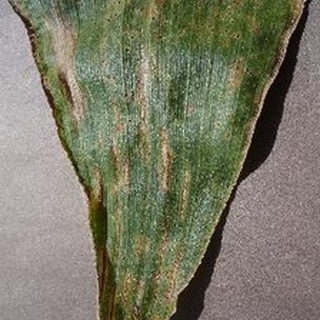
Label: corn_gray_leaf_spot